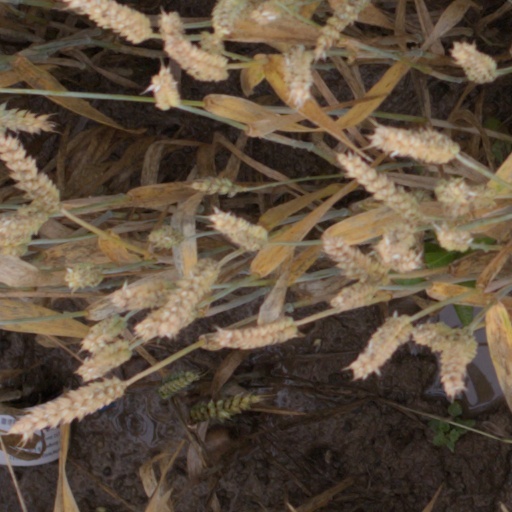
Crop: wheat